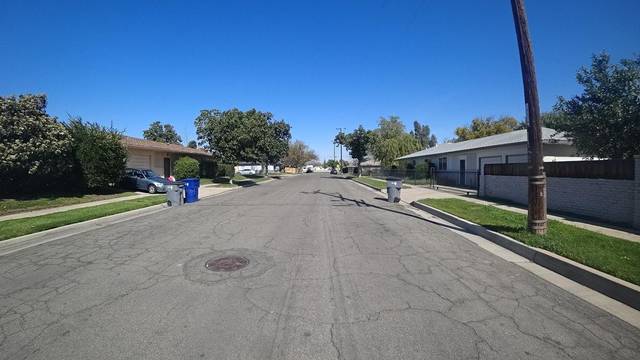
Region: Colombia
Coordinates: 36.783, -119.824